Svetozar Pribićević

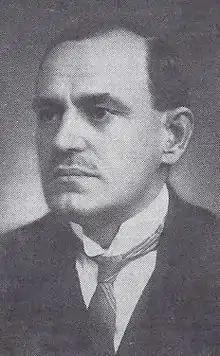

Svetozar Pribićević (26 October 1875 – 15 September 1936) was a Croatian Serb politician in Austria-Hungary and later the Kingdom of Yugoslavia. He was one of the main proponents of Yugoslavism and a federalized South Slavic state which would later turn out to be Yugoslavia. However, he later became a bitter opponent of the same policy that was promoted by King Alexander I.